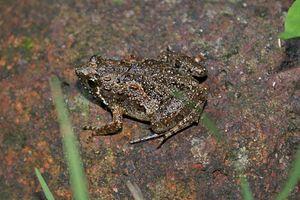
Microhyla butleri est une espèce d'amphibiens de la famille des Microhylidae.